Bronze Age Britain

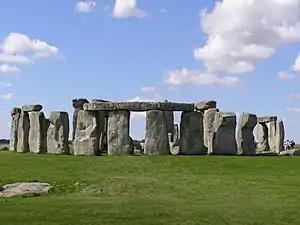
Stonehenge ruins

Around 2500 BC, a new pottery style arrived in Great Britain: the Bell Beaker culture. Beaker pottery appears in the Mount Pleasant Phase (2700–2000 BC), along with flat axes and the burial practice of inhumation. People of this period were responsible for building Seahenge, along with the later phases of Stonehenge. Silbury Hill was also built in the early Beaker period.